Moritake Tanabe

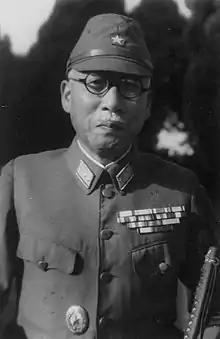
Japanese general Moritake Tanabe

was a general in the Imperial Japanese Army during World War II, commanding the IJA 25th Army from April 1943 until the surrender of Japan. He was the brother-in-law of General Hitoshi Imamura. After the war, Tanabe was charged with war crimes, found guilty, and hanged in 1949.